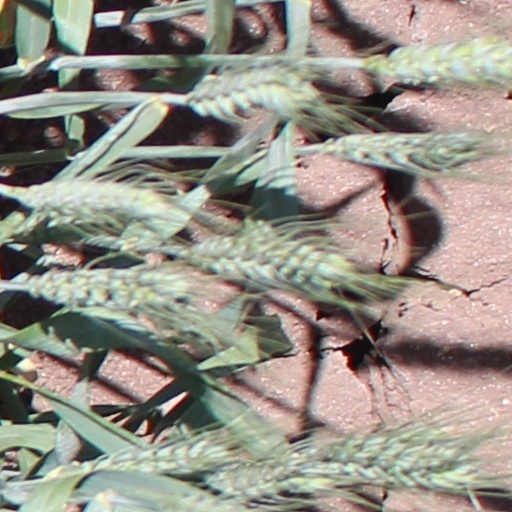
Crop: wheat